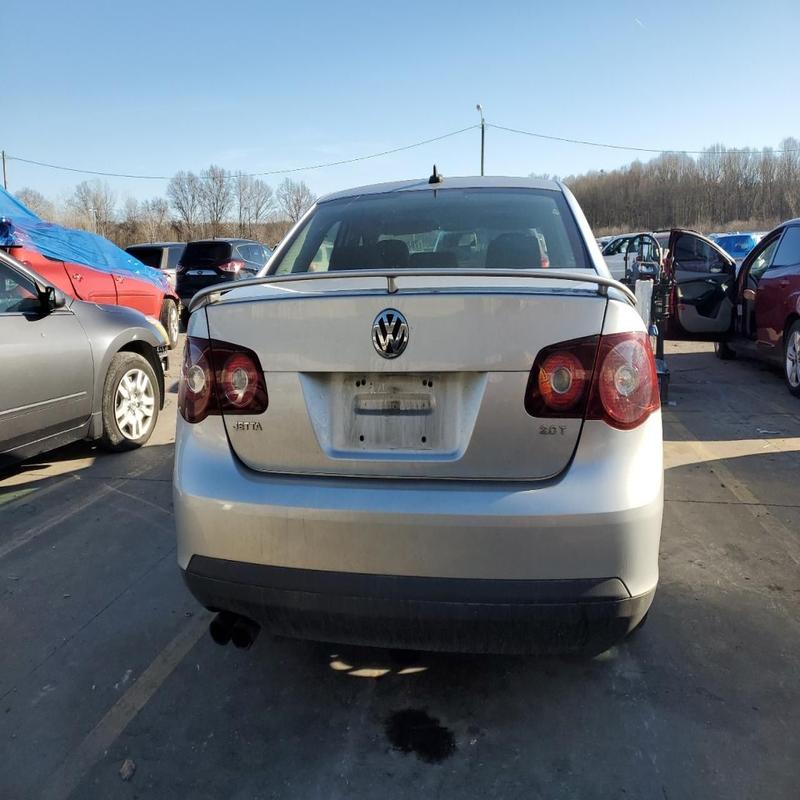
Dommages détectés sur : malle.
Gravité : mineur